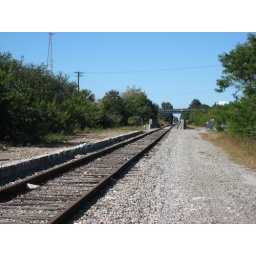
St Petersburg SCL Train Station (1963) tracks leading from station to train bridge overpass over 38th St